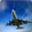
Label: airplane